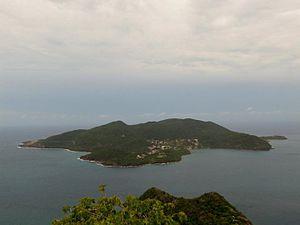
Terre-de-Bas Iles des Saintes Antilles Françaises
Terre-de-Bas est une île française située dans l'océan Atlantique appartenant à l'archipel des Saintes, une dépendance de la Guadeloupe. Elle fait partie de la commune de Terre-de-Bas avec les îlets inhabités des Augustins, du Pâté et de la Coche.